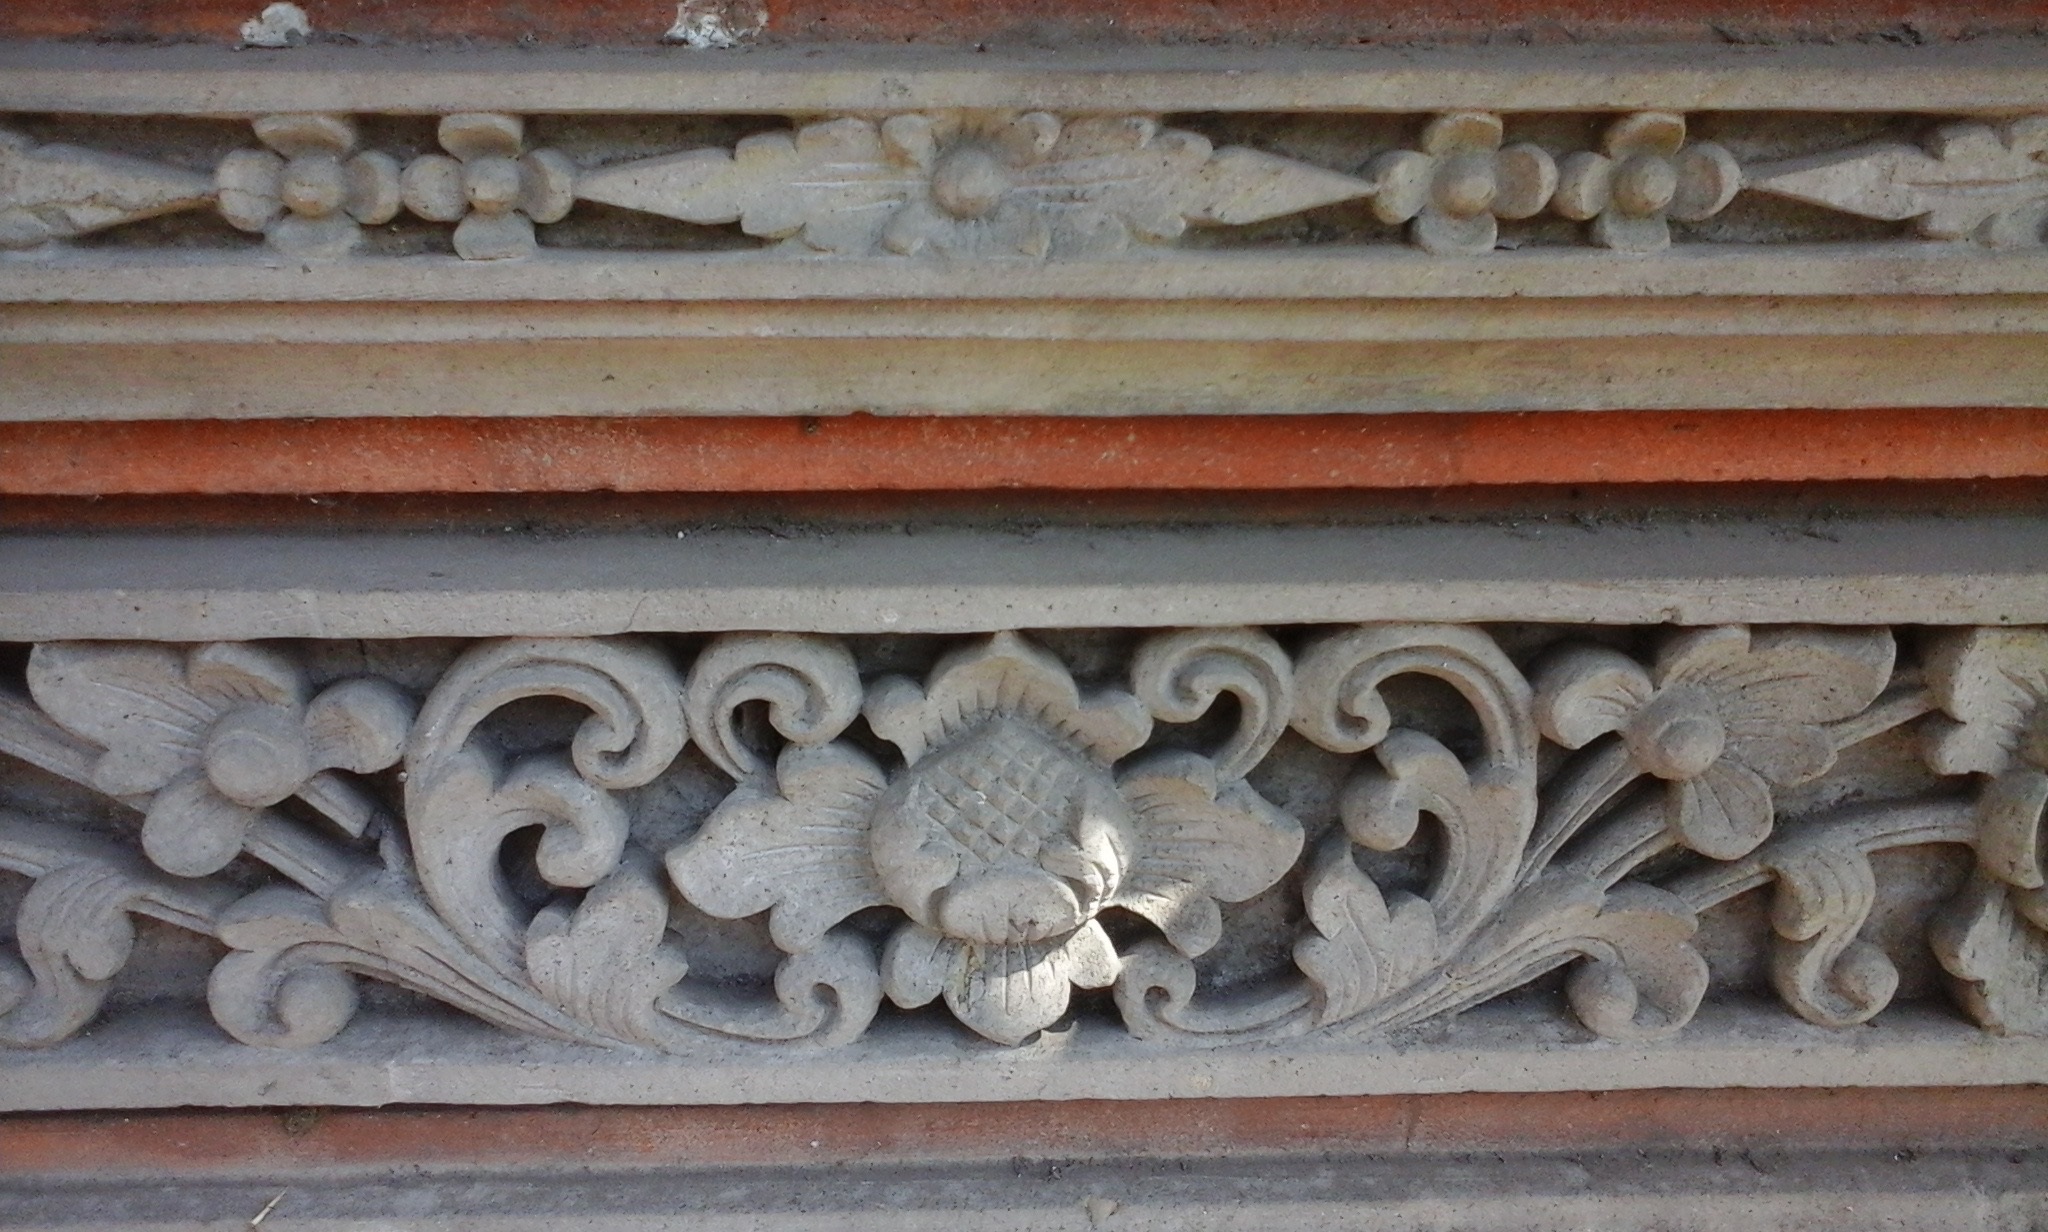
structure, wood, column, art, temple, culture, iron, sacred, carving, indonesia, hindu, relief, traditional, bali, stone carving, ancient history, baluster